Kandahar massacre

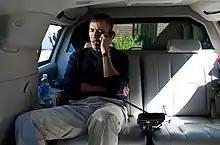
United States President Barack Obama speaks by phone to Afghanistan President Hamid Karzai following the killings.

A woman who lost four family members in the incident said, "We don't know why this foreign soldier came and killed our innocent family members. Either he was drunk or he enjoyed killing civilians." Abdul Samad, a 60-year-old farmer who lost eleven family members, eight of whom were children, spoke about the incident: "I don't know why they killed them. Our government told us to come back to the village, and then they let the Americans kill us." One grieving mother, holding a dead baby in her arms, said, "They killed a child, was this child the Taliban? Believe me, I haven't seen a two-year-old member of the Taliban yet."